Stephen Merrell Clement

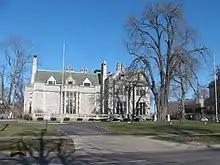
Clement Mansion, 786 Delaware Avenue, Buffalo, New York

In 1892, after his father died, his family moved into his father's former home at 737 Delaware Avenue. When his father-in-law died in 1908, they inherited his house at 786 Delaware, which they torn down in 1911. On that site, they again commissioned his friend, E.B. Green, to build him a palatial home at 786 Delaware Avenue, which was completed in 1913. The house, which cost $300,000 to erect, was donated by his widow to the American Red Cross in June 1941. In 2017, The Buffalo Philharmonic Orchestra and the American Red Cross, Western New York Chapter, announced that local developer and philanthropist John Yurtchuk would purchase the property at 786 Delaware Avenue and would donate the campus centerpiece, the Clement Residence, to the BPO as a gift to the orchestra's Crescendo Campaign. It now houses both the Red Cross and BPO administrative staffs. This gesture ranks among the biggest and most creative donations in the history of the BPO.